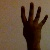
The image shows a hand gesture representing the number 4 in Indian Sign Language.